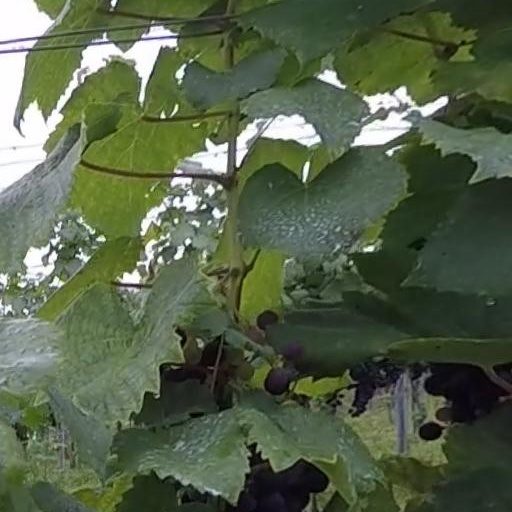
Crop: grape